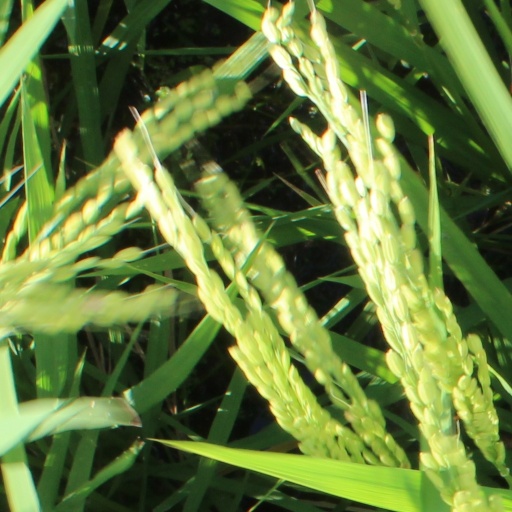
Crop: rice